Jerzy Zakulski

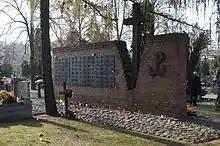
Monument at the Powązki Cemetery featuring the commemorative plaque to Jerzy Zakulski on the mass grave of Cursed soldiers executed in Stalinist Poland in 1945–1956

After the takeover of Kraków by the Red Army, Zakulski continued his clandestine work with the anticommunist "Delegatura Sił Zbrojnych na Kraj", collecting data on the Soviet crime wave and looting of the city. He was betrayed and captured by the security forces a year later along with several others. His trial began on 29 May 1947 in Warsaw and concluded after two weeks on 16 June 1947.